Arvo Junti

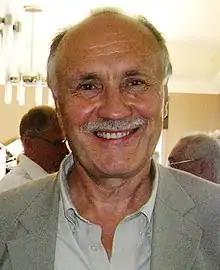
Arvo Junti (2011)

Junti graduated from Vändra Secondary School in 1971 and from the Law Faculty of the University of Tartu in 1976.